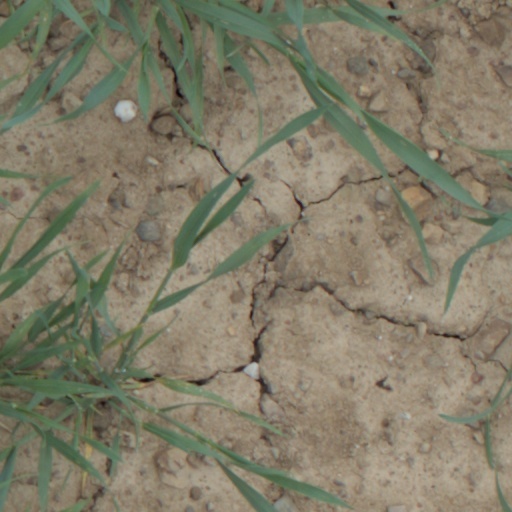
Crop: wheat